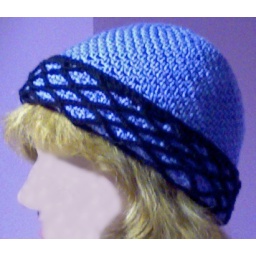
Reversible microfiber hat in periwinkle and black. Two hats in one!100% Microfiber acrylicHand crocheted in the USA!Photo Image: Photo_101210_01#